List of diplomatic missions of Ethiopia

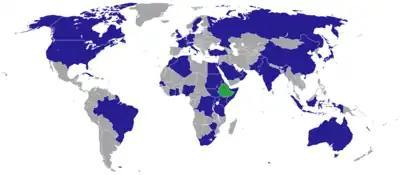

In July 2021, the Ethiopian government announced that 30 overseas missions will be closed in light of the financial constraints brought by the COVID-19 pandemic and the Tigray War.